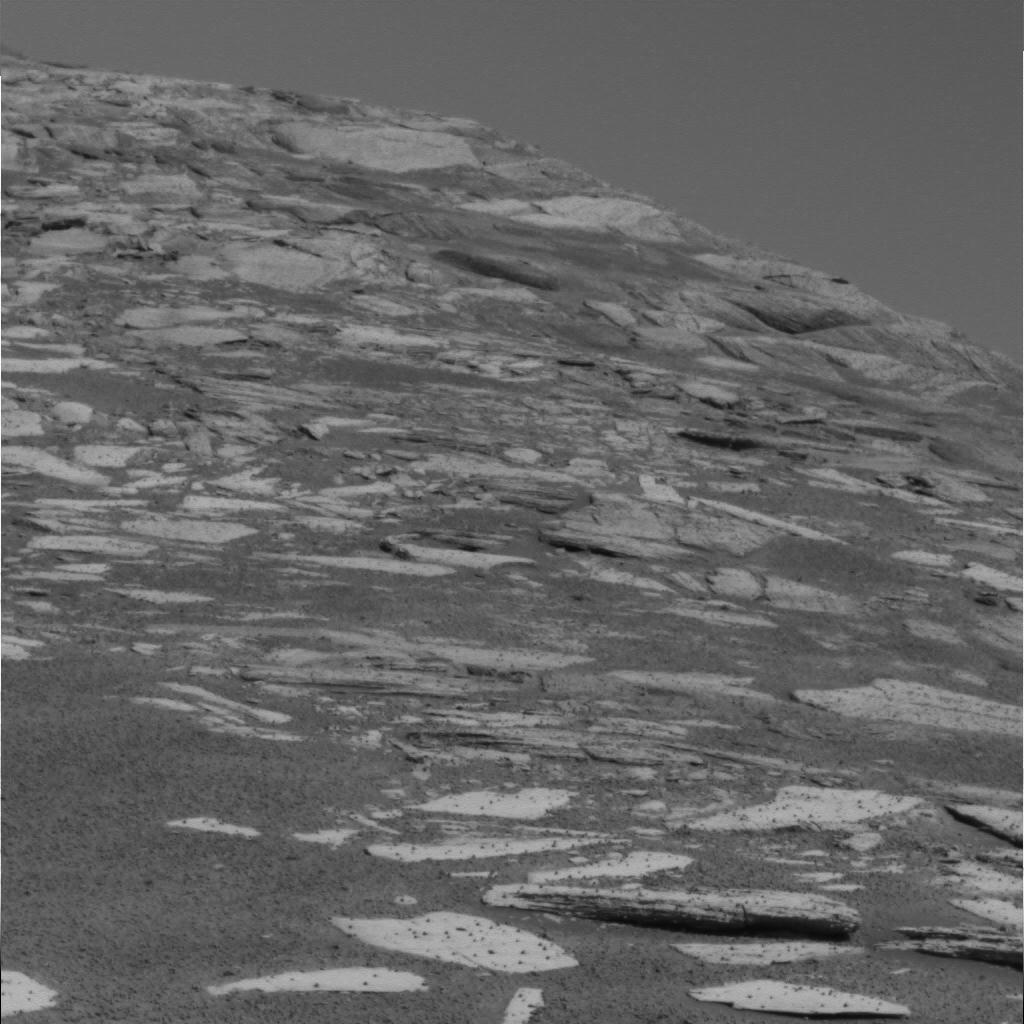
Surface features visible: Rock Outcrops, Rock (Linear Features), Soil, Spherules, Distant Vista, Nearby Surface